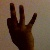
The image shows a hand gesture representing the number 9 in Indian Sign Language.